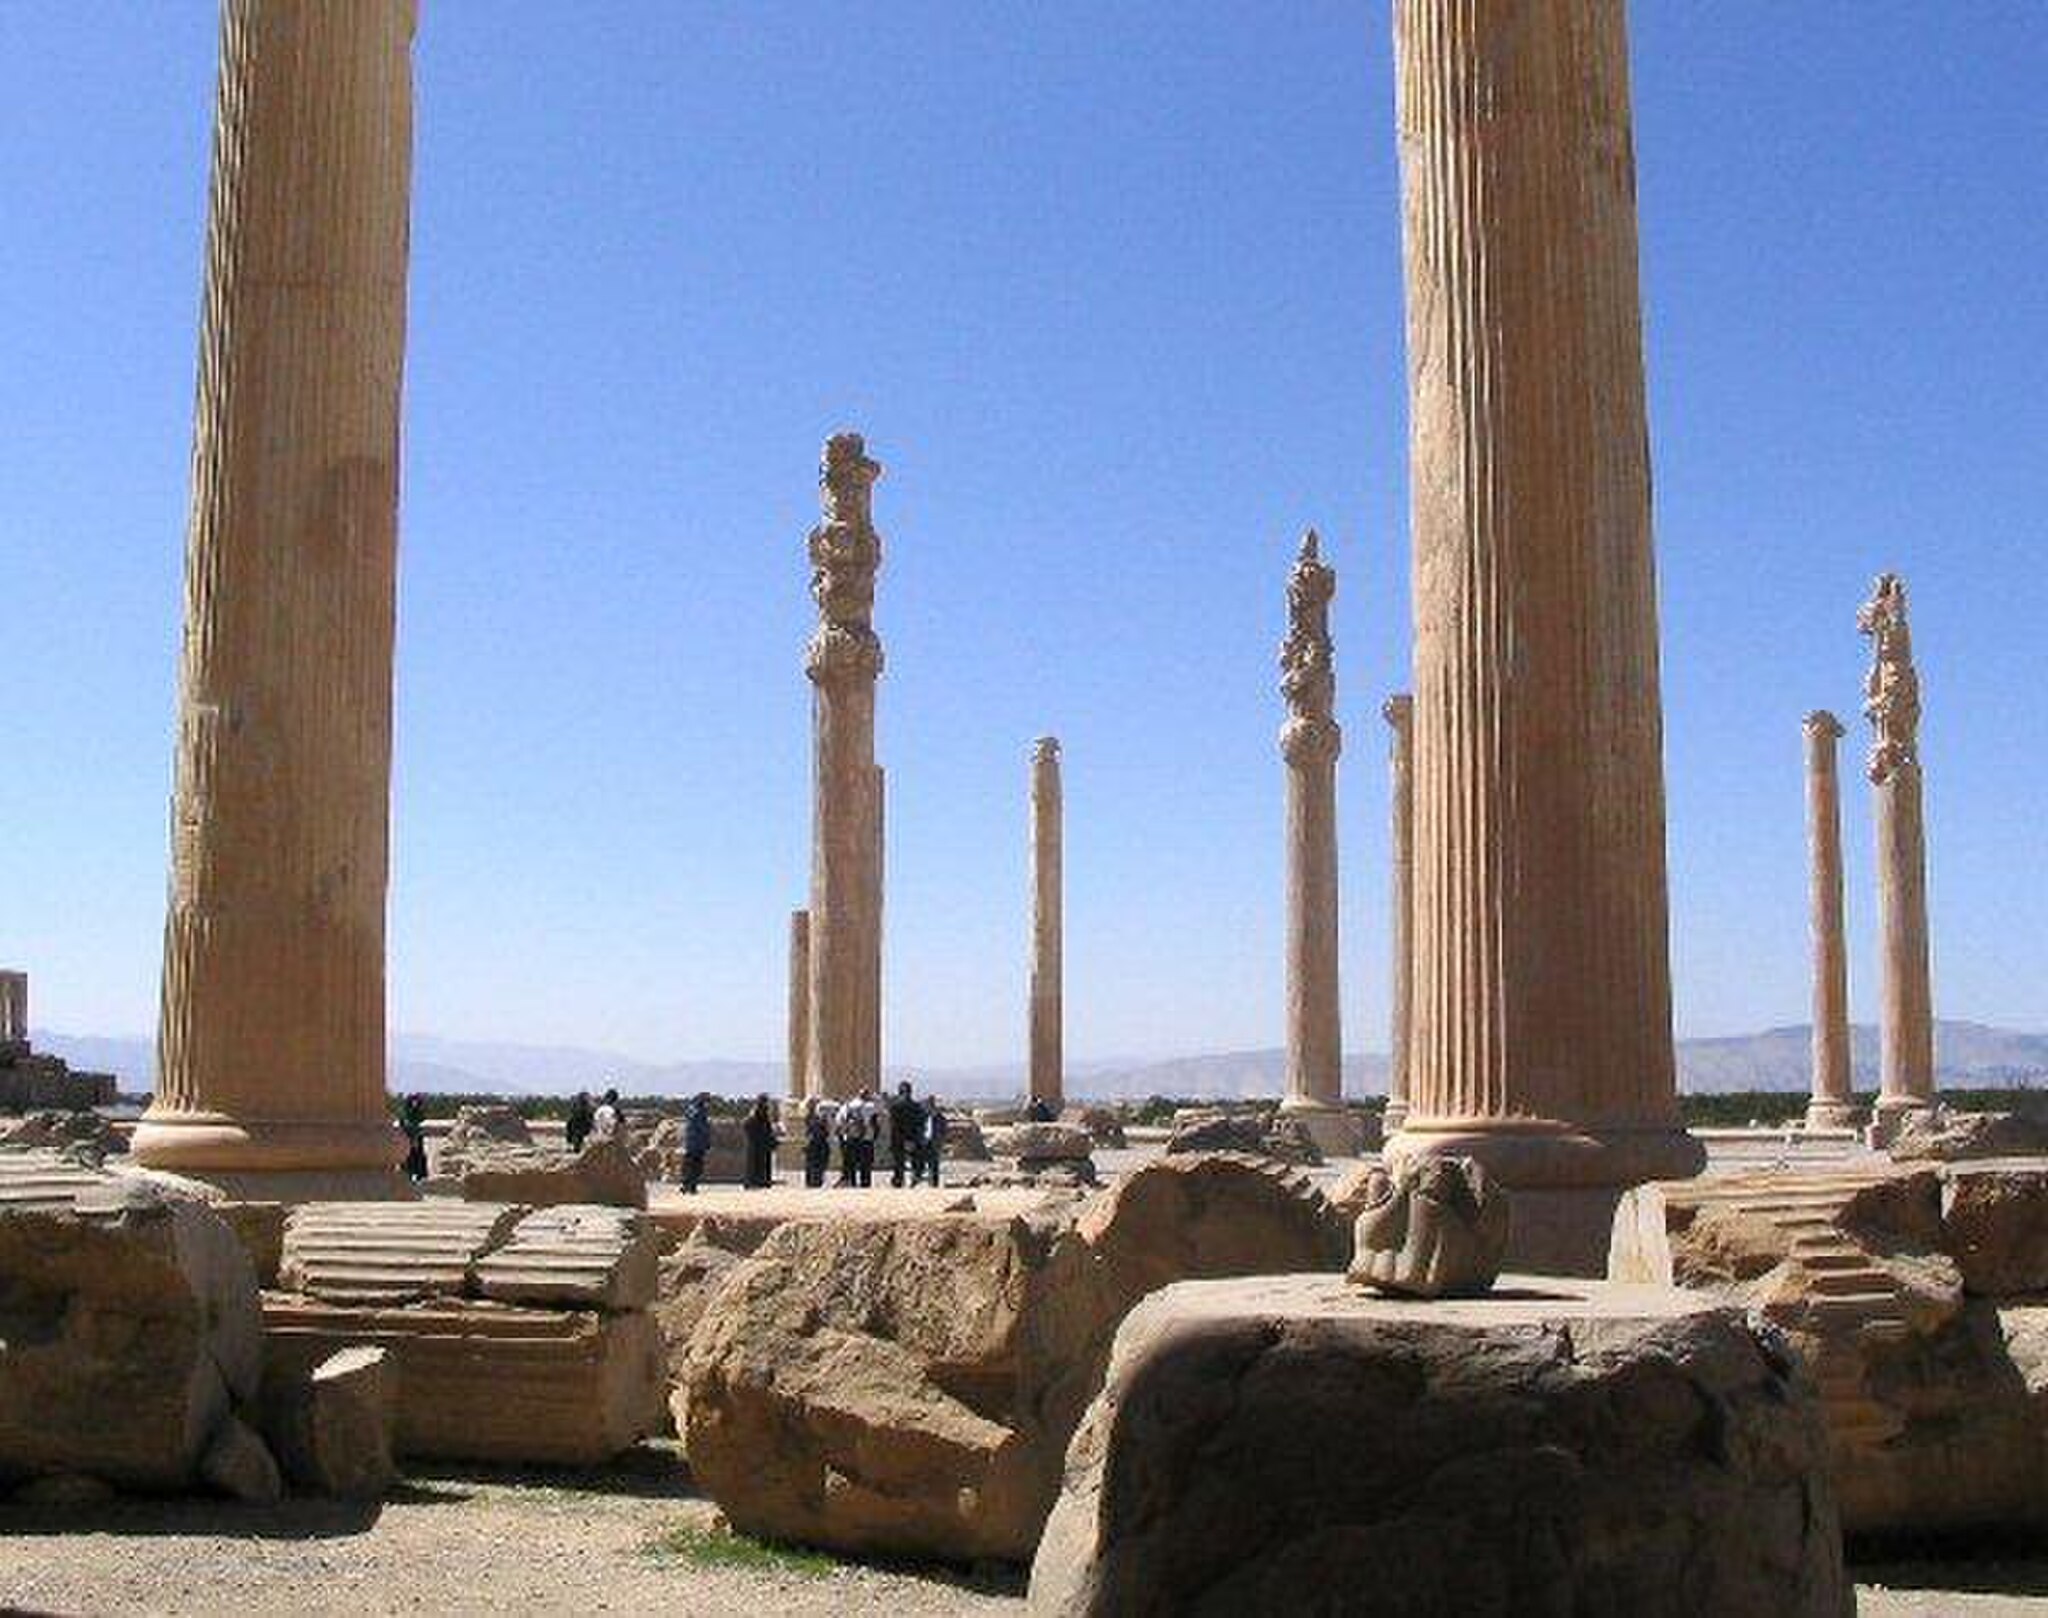
Title: Apadana
Categories: GFDL, Apadana of Persepolis, Files with no machine-readable author, Files with no machine-readable source, License migration completed, Media missing infobox template